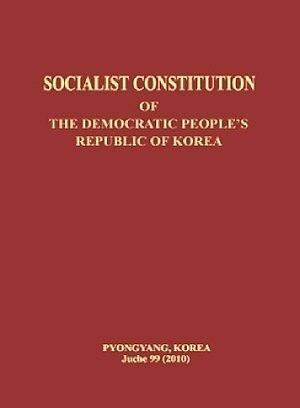
La constitution socialiste de la République populaire démocratique de Corée est la constitution de la République populaire démocratique de Corée, nom officiel de la Corée du Nord.